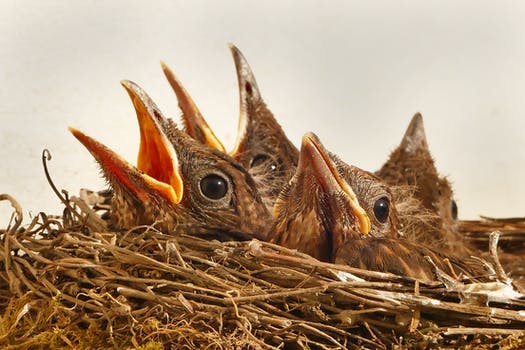
Label: No Watermark